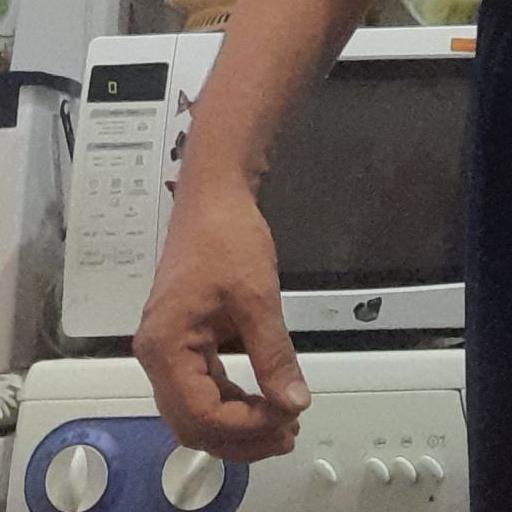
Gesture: no_gesture